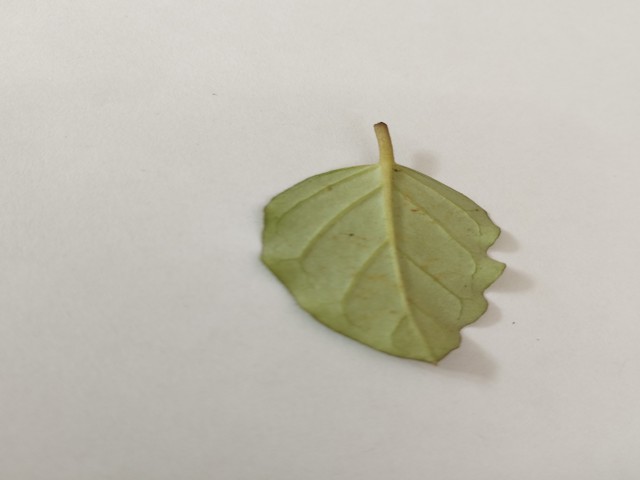
Plant: punarnava